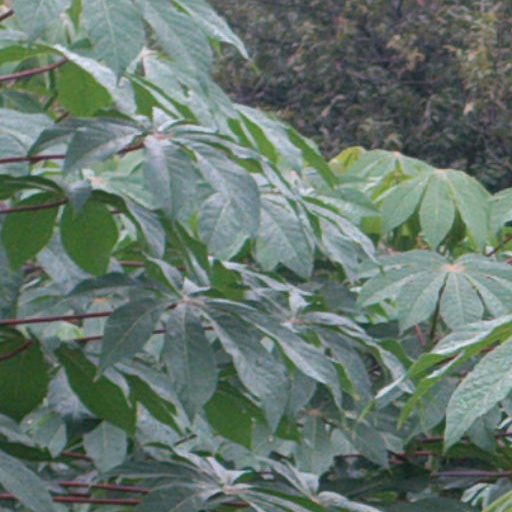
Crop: cassava